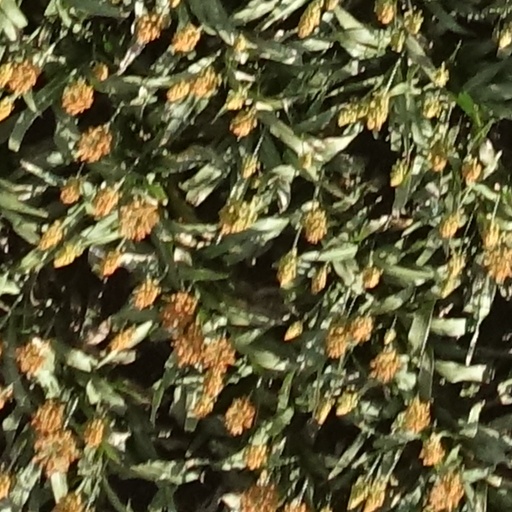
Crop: sorghum